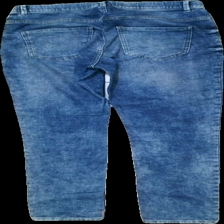
View: back
Type: Tights
Category: Ladies
Brand: Lindex
Colors: Blue
Material: 100% cott
Cut: Regular, Tight
Size: 42
Damage: friction damage and patching
Damage location: top left
Price range: <50
Recommended usage: Recycle
Description: Blue tights with a jeans-look from Lindex, size 42. Poor condition.